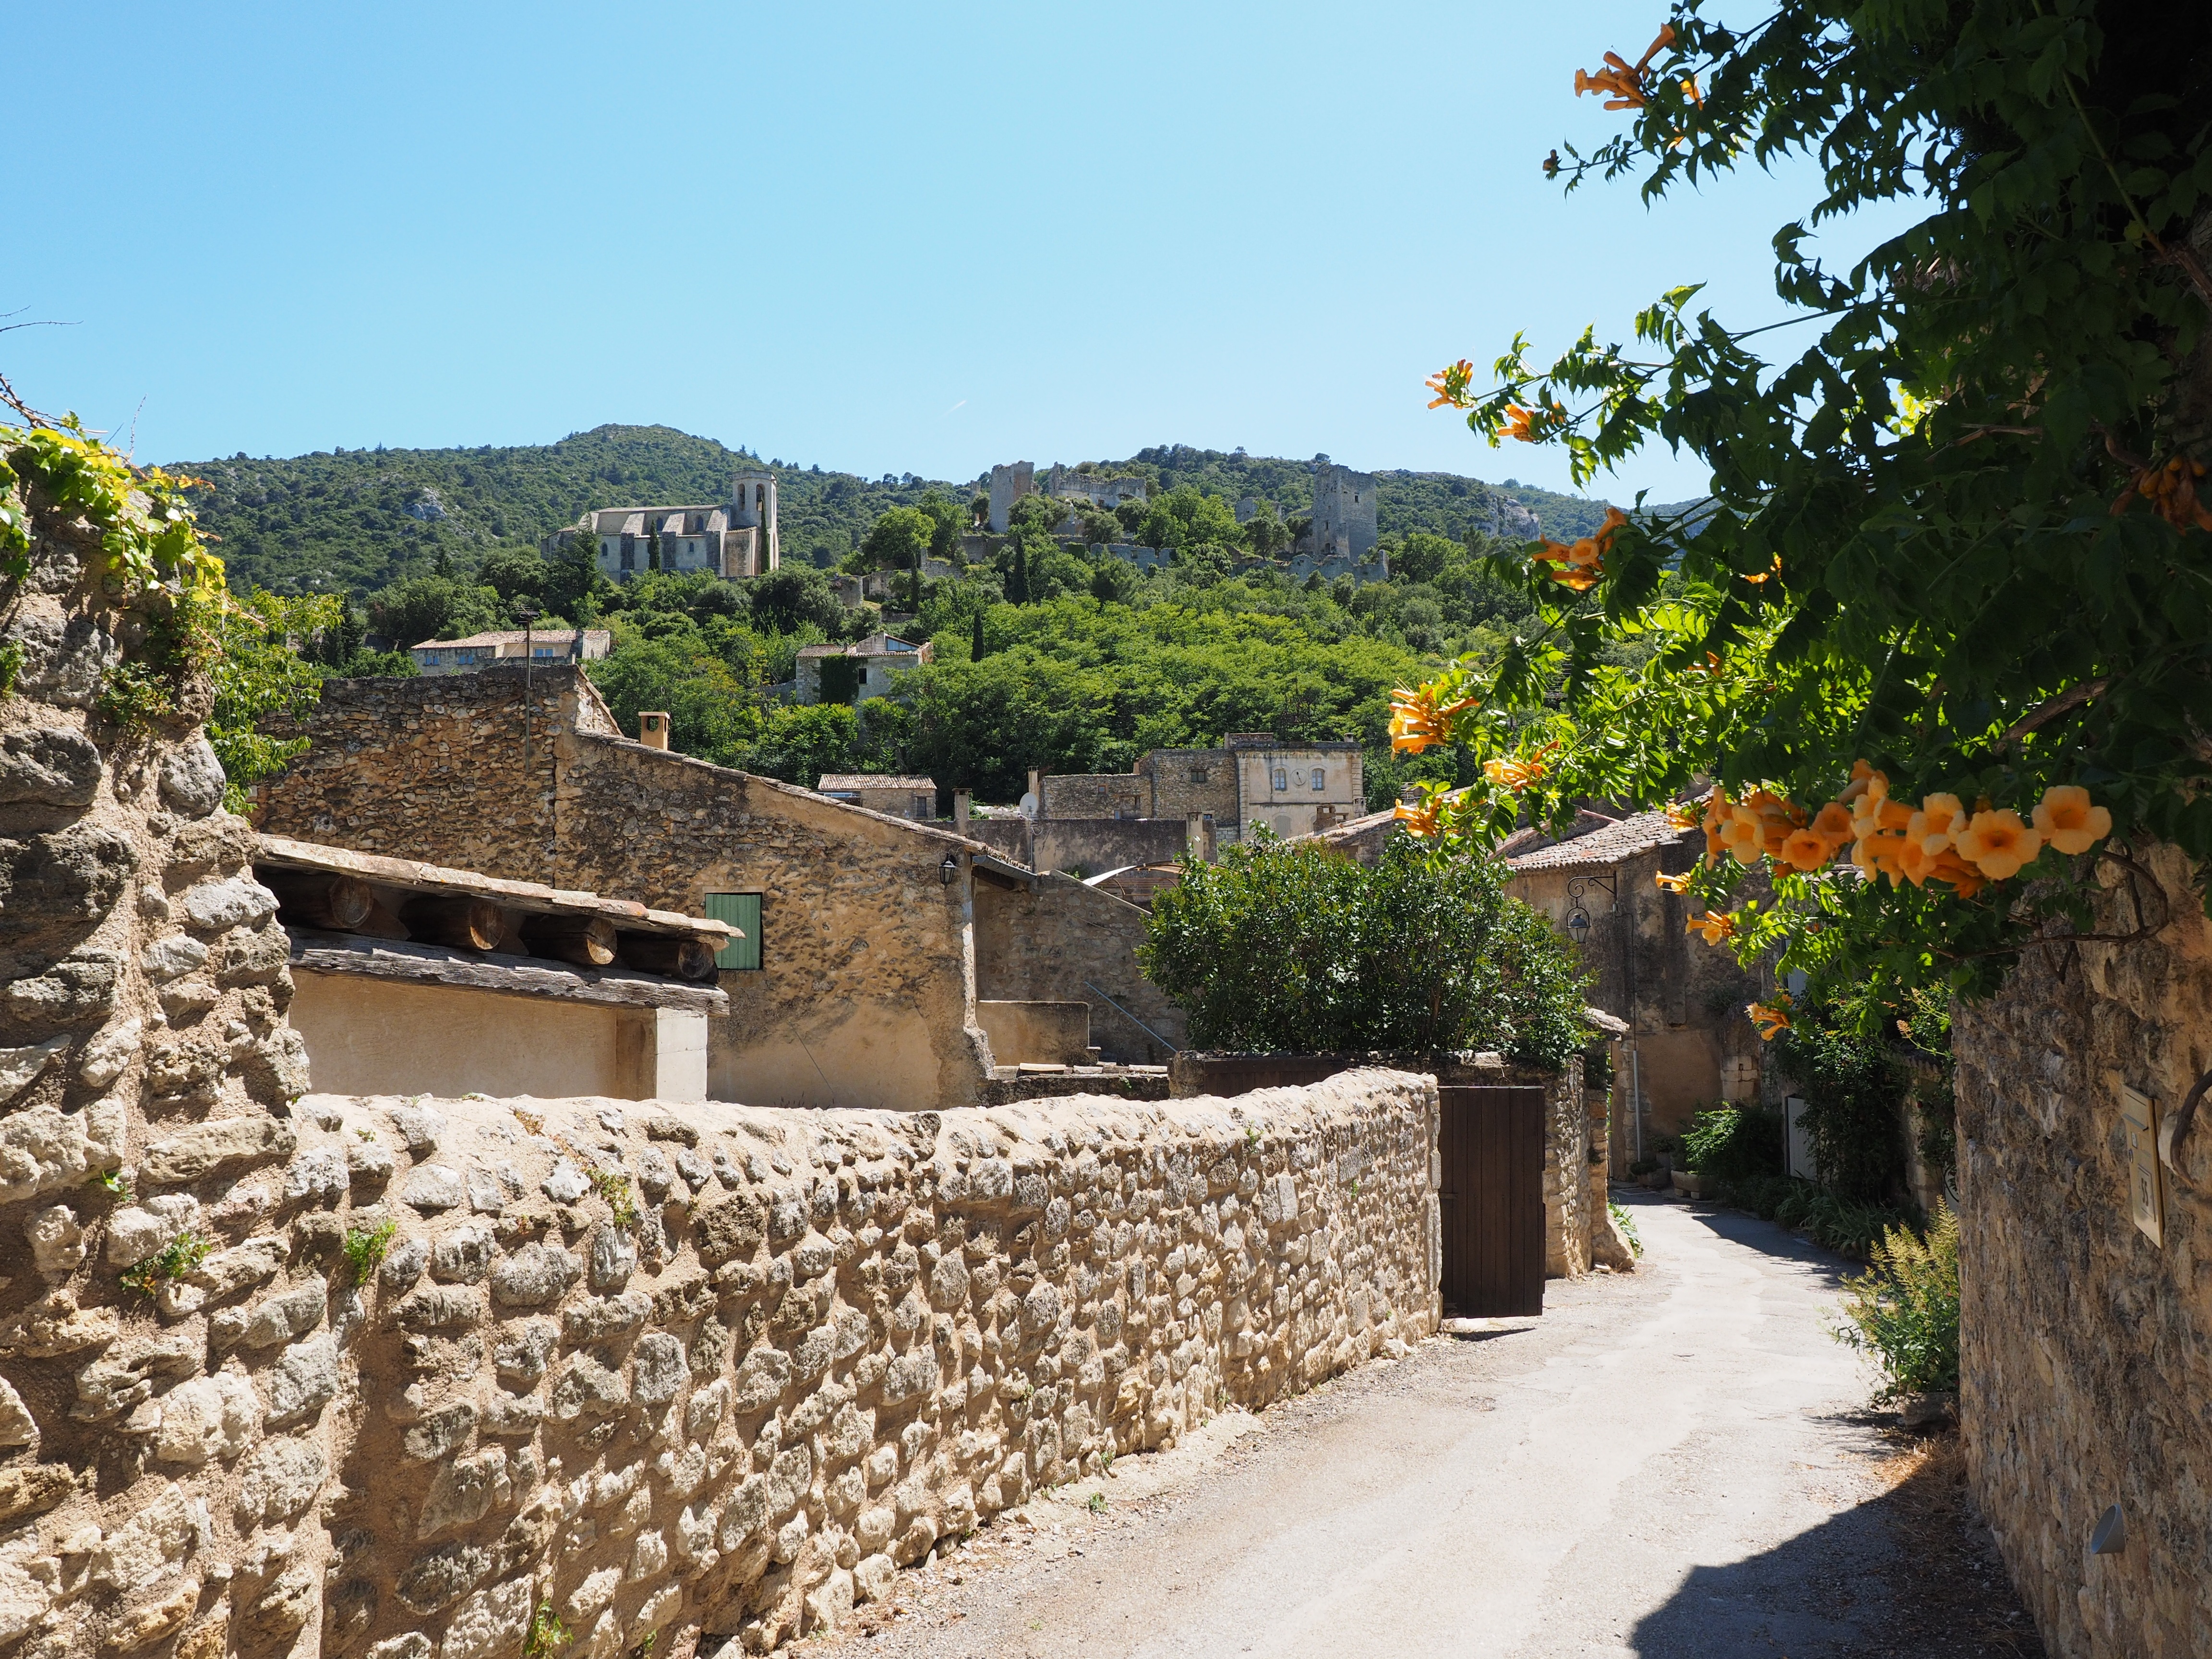
road, villa, city, wall, vacation, village, france, cottage, community, property, church, garden, tourism, places of interest, provence, estate, luberon, department of vaucluse, provence alpes c te d azur, stone walls, collegiate, notre dame d alidon, notre dame de dolidon, oppede le vieux, oppede, french community, artists village